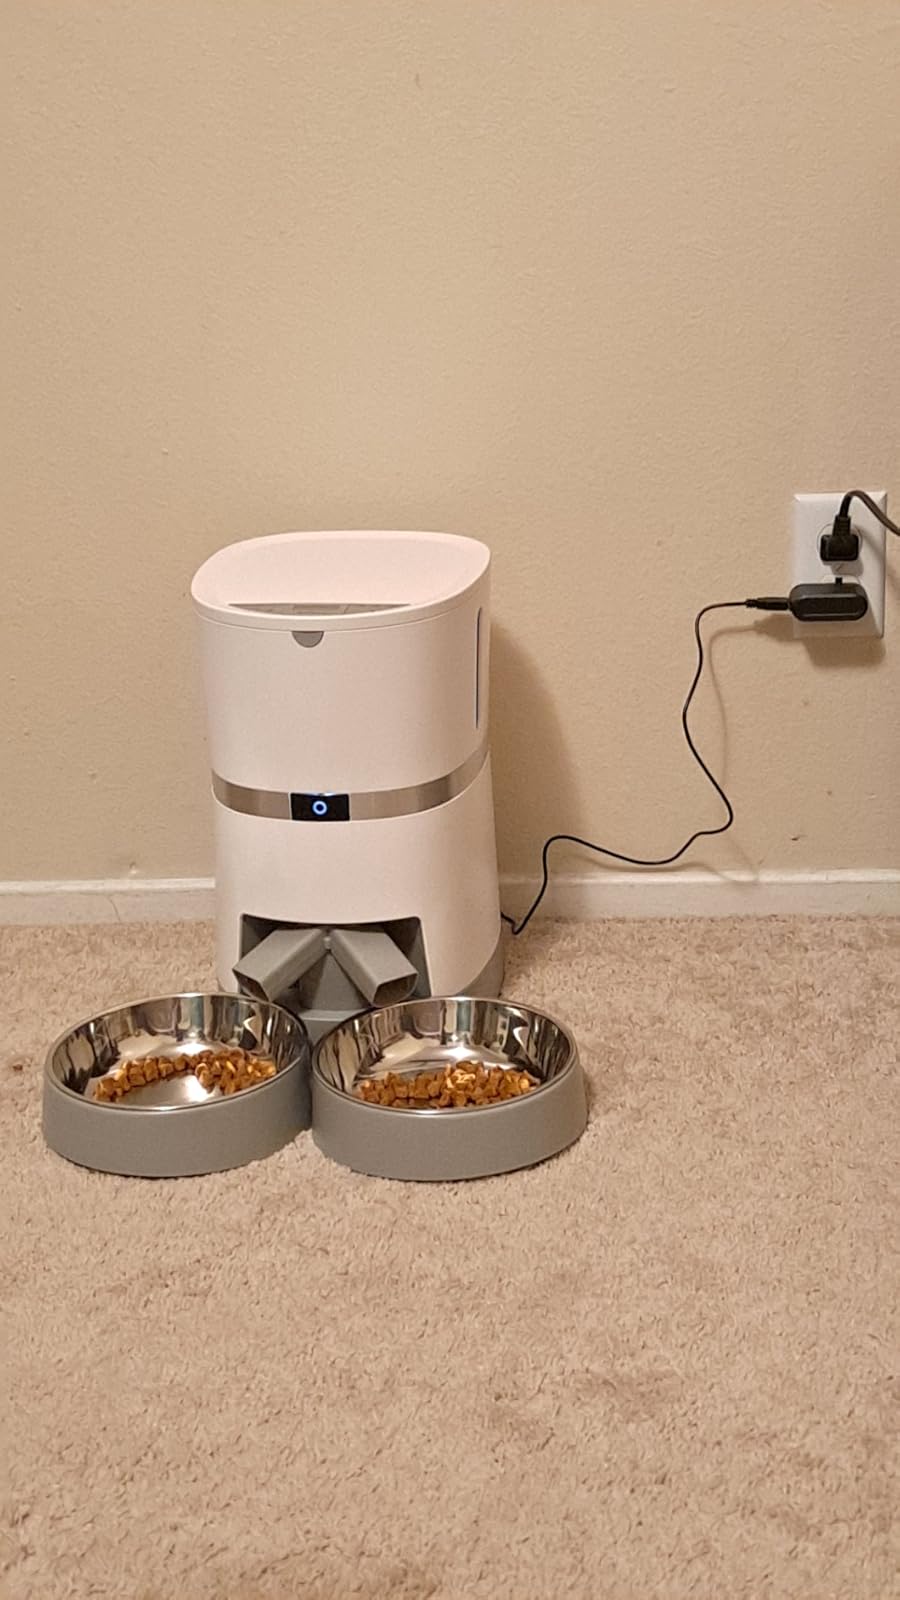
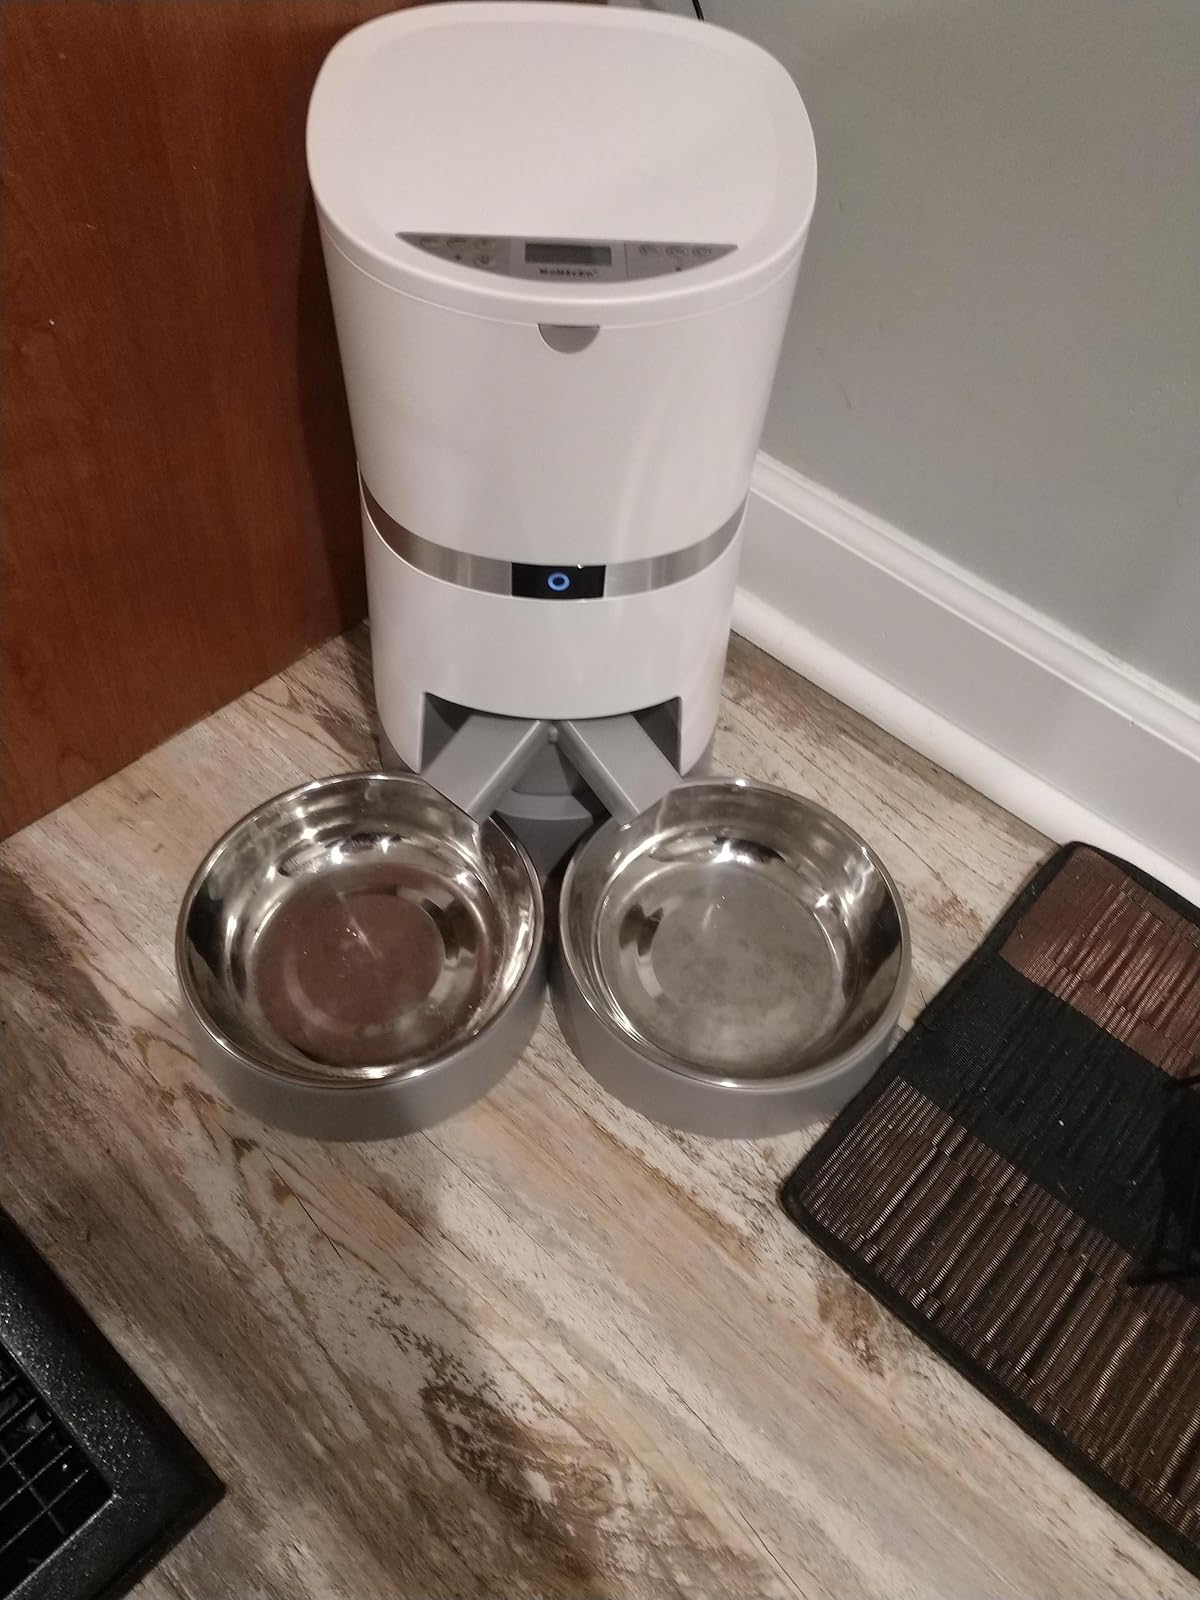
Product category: items_feeder
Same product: yes